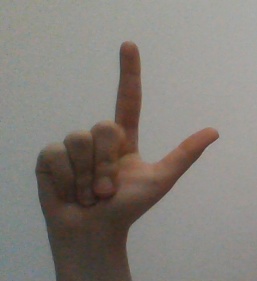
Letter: laam